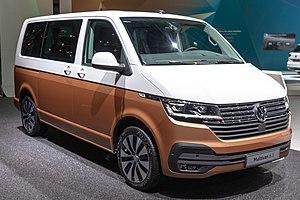
Le Volkswagen Multivan est une fourgonnette produit par Volkswagen depuis 2003. Il s'agit de la variante aménagée du Volkswagen Transporter depuis le T3. La quatrième génération est sortie en 2015.